Písek Gate

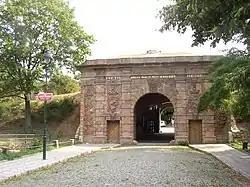
Outer side of the gate with decoration advertising military strength of the Habsburg monarchy

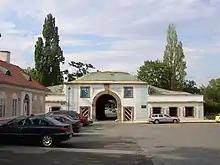
The inner side of the gate offers a more friendly face

Písek Gate, also called Bruska Gate is a former city gate of "Baroque" fortification of Prague, Czech Republic. Once belonging to the fortification section called Marian Walls it is located in "K Brusce" Street in the Hradčany neighbourhood, not far from Hradčanská metro station. Other sights in the vicinity include Royal Summer Palace or Villa Bílek. Nowadays Písek Gate is the only preserved gate of the city proper and one of four remaining of the whole fortification system (Tábor, Leopold and Chotek (Brick) gates are part of Vyšehrad Fortress).